Dave Tollefson

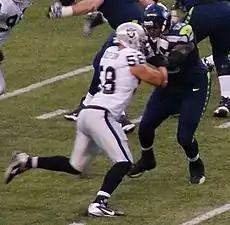
Tollefson in 2012

David Timothy Tollefson (born May 19, 1981) is an American former professional football player who was a defensive end and linebacker in the National Football League (NFL). He played college football for the Northwest Missouri State Bearcats and was selected by the Green Bay Packers in the seventh round of the 2006 NFL draft. Tollefson won two Super Bowls as a member of the New York Giants.